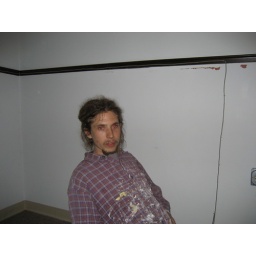
spleef posessed by the white man's fire water